Tiffany T. Alston

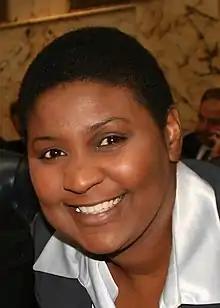

Tiffany T. Alston (born April 22, 1977) is an American politician who represented Prince George's County District 24 in the Maryland House of Delegates since January 2023, and from January 2011 to January 2013. She was suspended from office in 2012 after being found guilty of stealing General Assembly funds to pay an employee at her law firm.